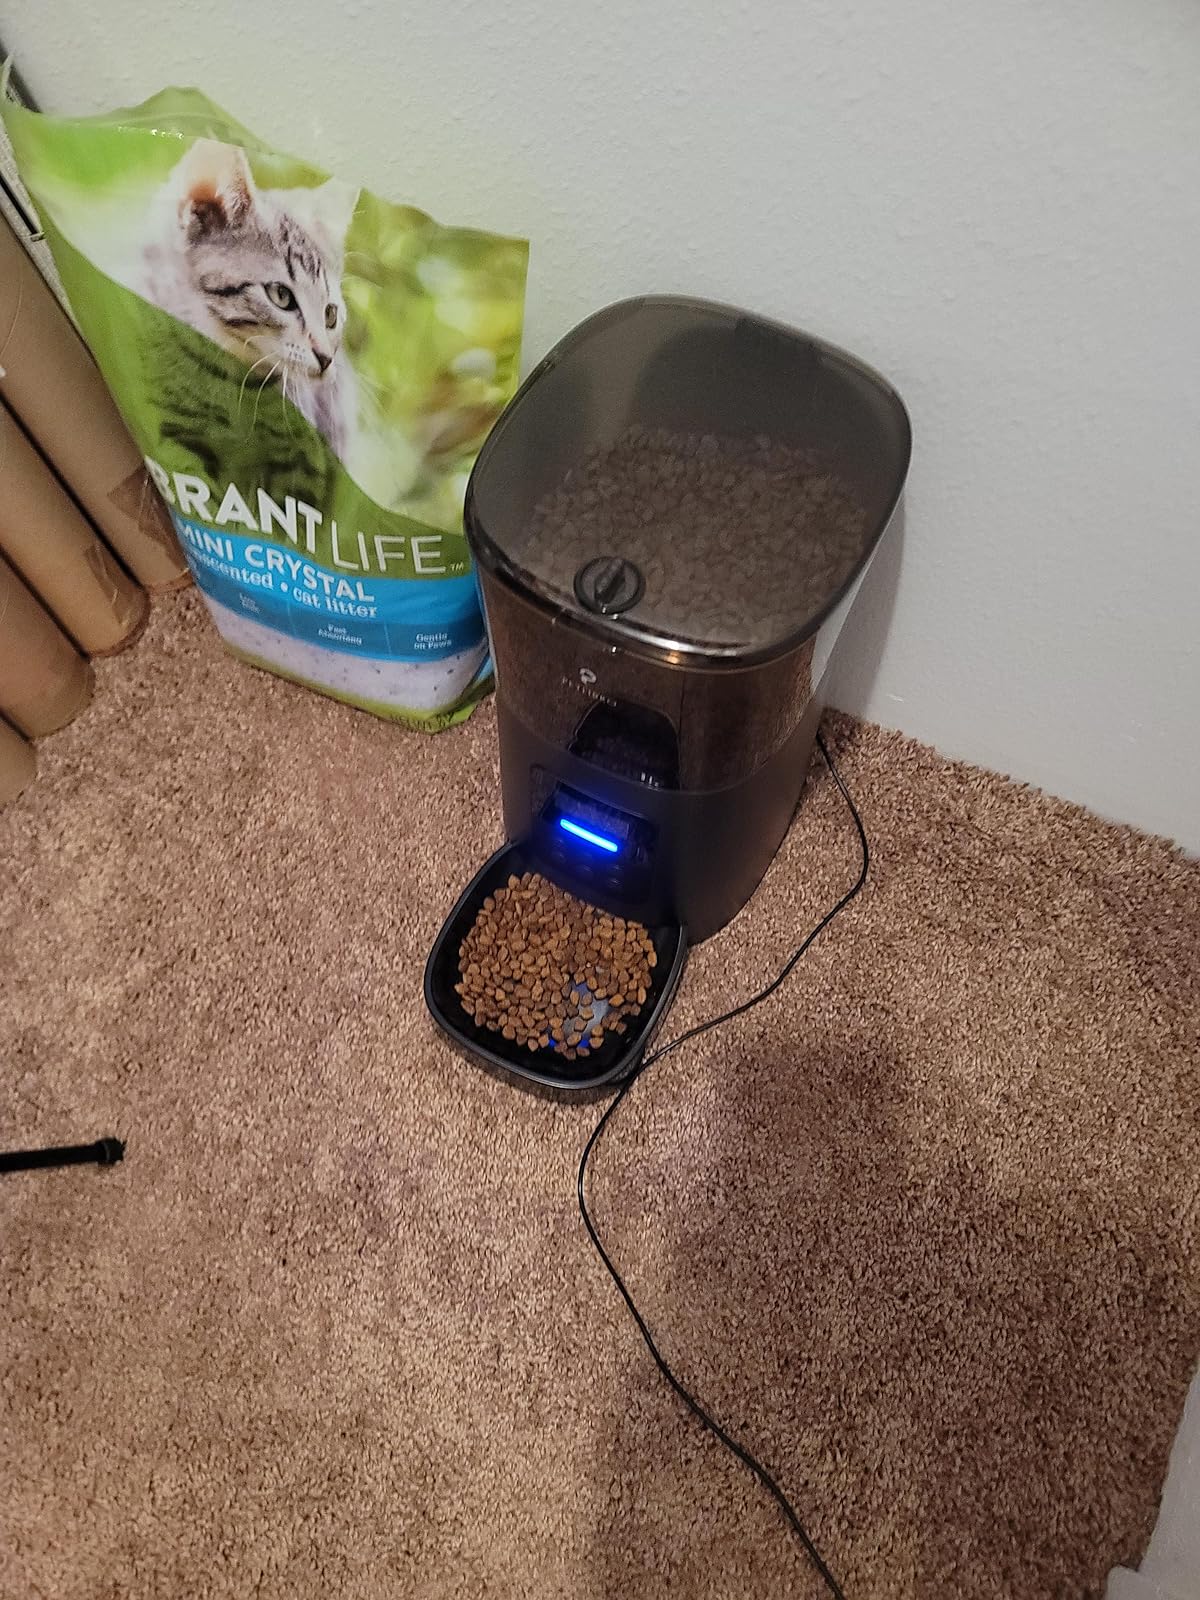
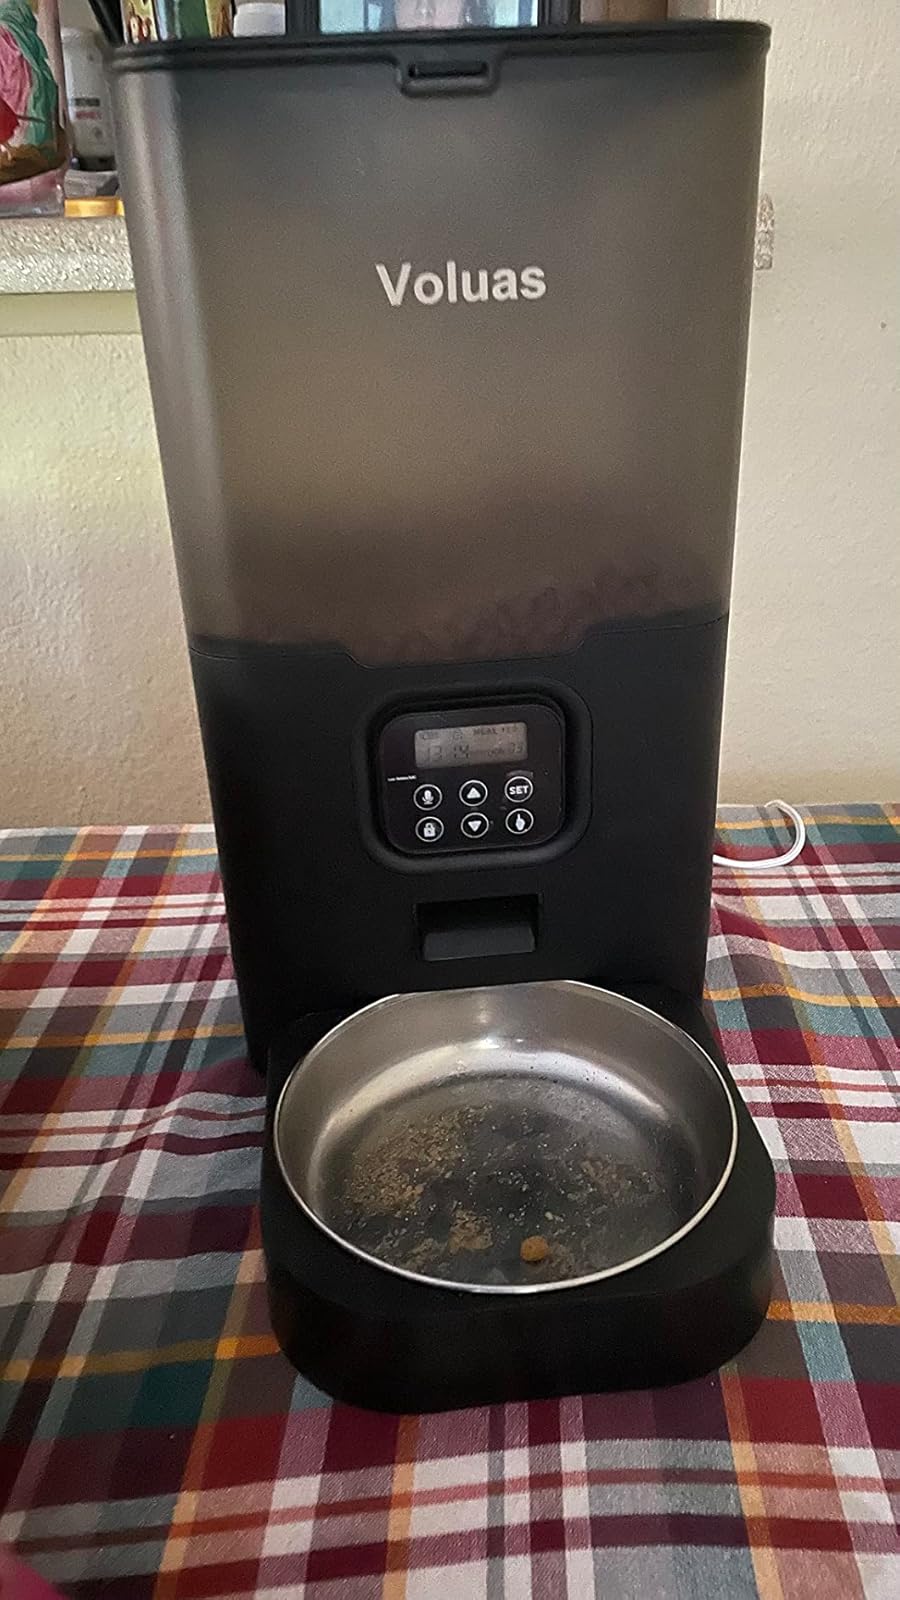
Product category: items_feeder
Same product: no